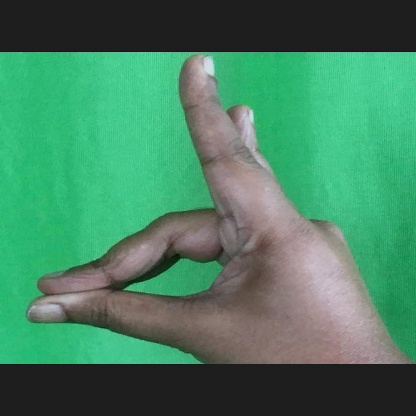
Mudra: Simhamukham